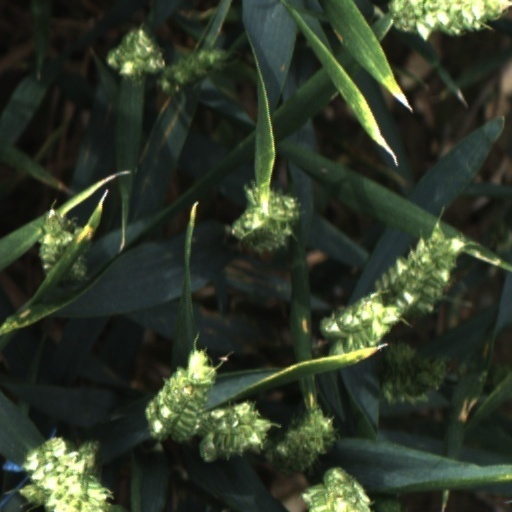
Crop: wheat